Music in Leeds

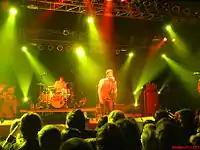
The Kaiser Chiefs

In the late-1970s, Leeds was home to influential punk rock groups such as The Mekons, Gang of Four and Delta 5, who helped to shape the sound of post-punk. The scene's genesis began when Andy Gill and Jon King received a funded trip to New York City in 1976. As art students, the trip happened so that the pair could study in the city's art galleries. However, while there, they became aware of the punk rock scene that had manifested itself around CBGB. After returning to Leeds, the Sex Pistols performed at Leeds Polytechnic in December. Soon after the pair formed Gang of Four. The formation of many other groups by local art students followed, for example the Mekons, Scritti Politti, the Three Johns, Girls at Our Best! and Delta 5. Pop act Soft Cell also emerged from this cohort. The members of these bands often frequented the Fenton on Blenheim Terrace, with the most frequent venue being the F Club founded by John Keenan. Groups such as the Mekons rejected being labelled as "bands", instead likening themselves to an art project espousing Marxism–Leninist politics. These groups also subverted many gender norms within the British punk scene, by attempting to include women as much as possible. Former Mekons and Delta 5 member Julz Sale said in "Music in Leeds vol.2" that no woman "ever felt unequal" in the scene. During this period, members of the scene often found themselves in physical altercations against fascists, neo-Nazis and members of the National Front, leading to Leeds playing host to many Rock Against Racism concerts. In the '70s, Leeds also housed the two first openly Nazi punk bands the Dentists and the Ventz.